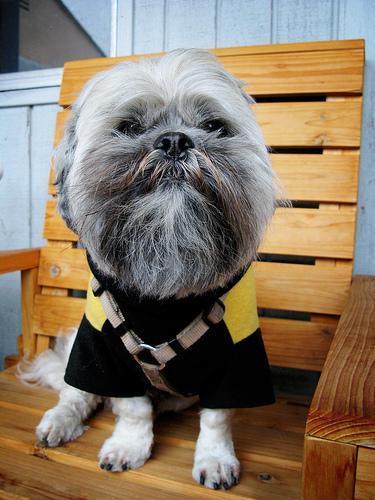
Lhasa